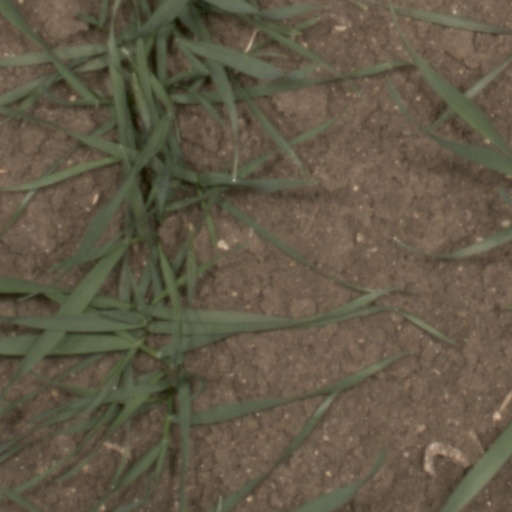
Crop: wheat